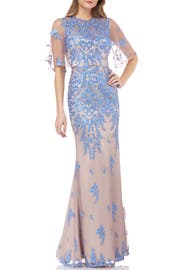
wispy flutter sleeve extend the ethereal charm of an elegant mermaid gown featuring a sheer mesh overlay exquisitely textured with flower and leaf embroidery